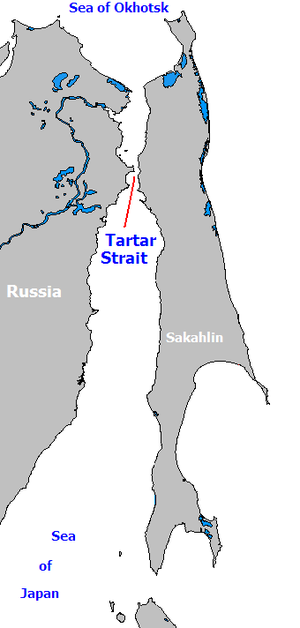
Tatarstrædet
Tatarstrædet knytter Okhotskhavet til Japanhavet.
Tatarstrædet er et stræde i Stillehavet som skiller den russiske ø Sakhalin fra det asiatiske fastland, og knytter det Okhotske Hav i nord med det Japanske Hav i syd. Det er 900 km langt, 4-20 m dybt, og 7,3 km bredt på det smalleste.